Art Deco Museum

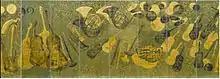
Bobo Pierre (1902-1974). Mural for dance hall Roseland in New York OK.1947 Plaster, mixed media

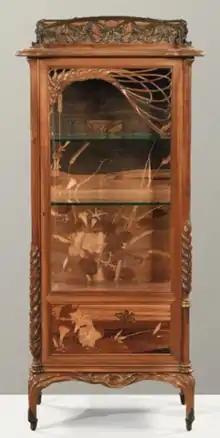
Émile Gallé (1846-1904) Showcase. About 1903 Veneer, bronze, inlay, glass

The works of French art nouveau masters: Émile Gallé and Louis Majorelle, sets of furniture for the living rooms of the Swiss sculptor Charles Albert Angst and House Dio are represented in one of the halls of the museum. Émile Gallé and Louis Majorelle the representatives of Nancy School are the leading masters of art nouveau furniture. The peculiarity of their works is characterized by adding natural details representing plants and animals and the marquetry technique. The collection also includes works of the Czech drawing-artist Alphonse Mucha and decorative ironwork of the architect Hector Guimard.